The Prize (1963 film)

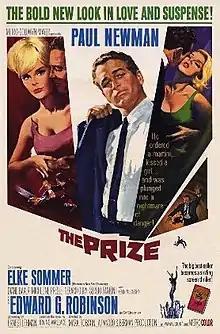
film poster by Howard Terpning

The Prize is a 1963 American spy film and romantic comedy starring Paul Newman, Elke Sommer and Edward G. Robinson. It was directed by Mark Robson, produced by Pandro S. Berman and adapted for the screen by Ernest Lehman from the novel "The Prize" by Irving Wallace. It also features an early score by prolific composer Jerry Goldsmith.